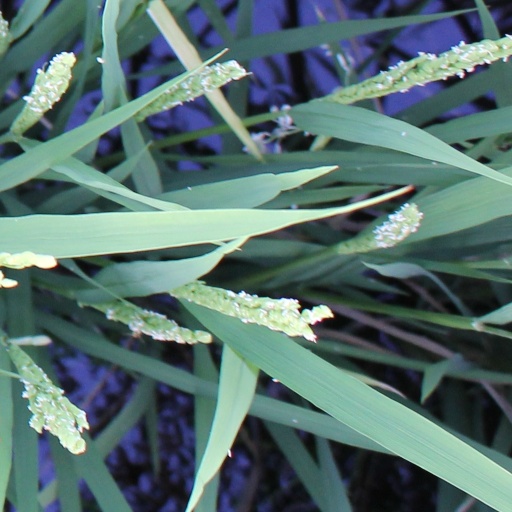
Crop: rice